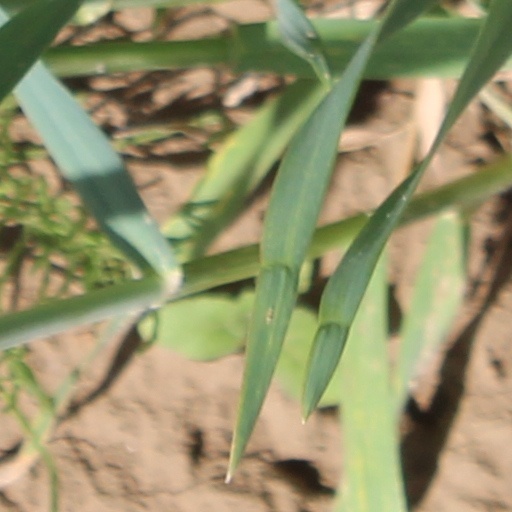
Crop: wheat